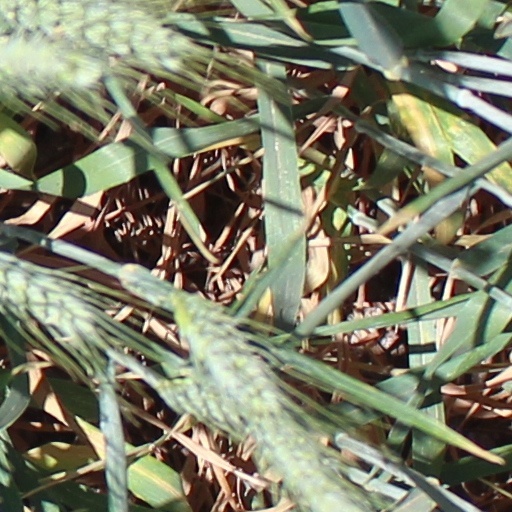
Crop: wheat